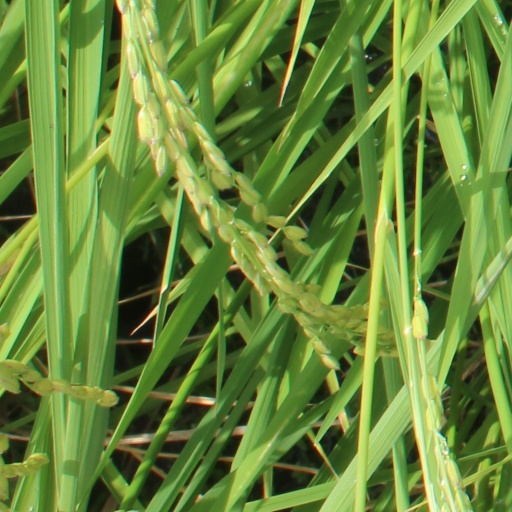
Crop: rice